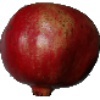
Label: Pomegranate 1